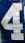
Number: 4